6-meter band

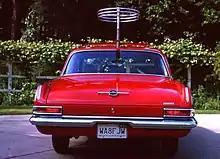
Car-mounted 6 meter halo antenna for mobile amateur radio (WA8FJW).

The Radio Regulations of the International Telecommunication Union allow amateur radio operations in the frequency range from 50.000–54.000 MHz in ITU Regions 2 and 3. At ITU level, Region 1 is allocated to broadcasting. However, in practice a large number of ITU Region 1 countries allow amateur use of at least some of the 6 meter band. Over the years portions have been vacated by VHF television broadcasting channels for one reason or another. In November 2015 the ITU World Radio Conference (WRC-15) agreed that for their next conference in 2019, Agenda Item 1.1 would study a future allocation of 50–54 MHz to amateur radio in Region 1.